Fanfare du 27e Bataillon de Chasseurs Alpin

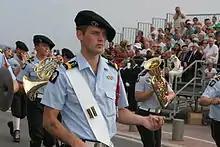

When Chasseurs Alpins are marching with the band and horns, the marching pace is 140 steps a minute – faster than most other armed forces units, with the exception of the Italian Bersaglieri, whose pace, as well as of its bands, is 180 steps per minute in double time. This tradition has been in place ever since it was restored in 2004.